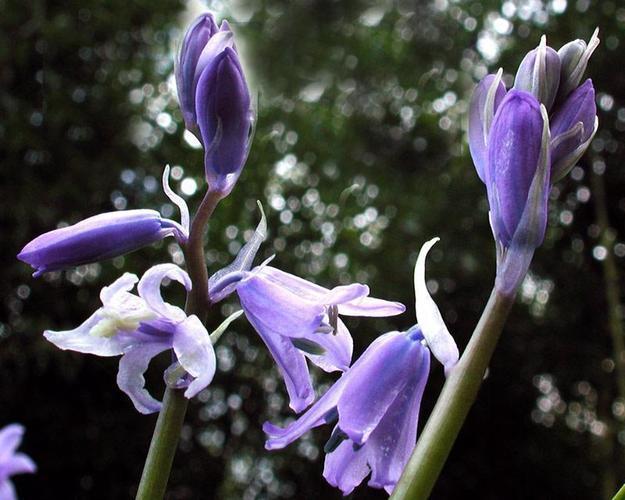
Flower: Bluebell